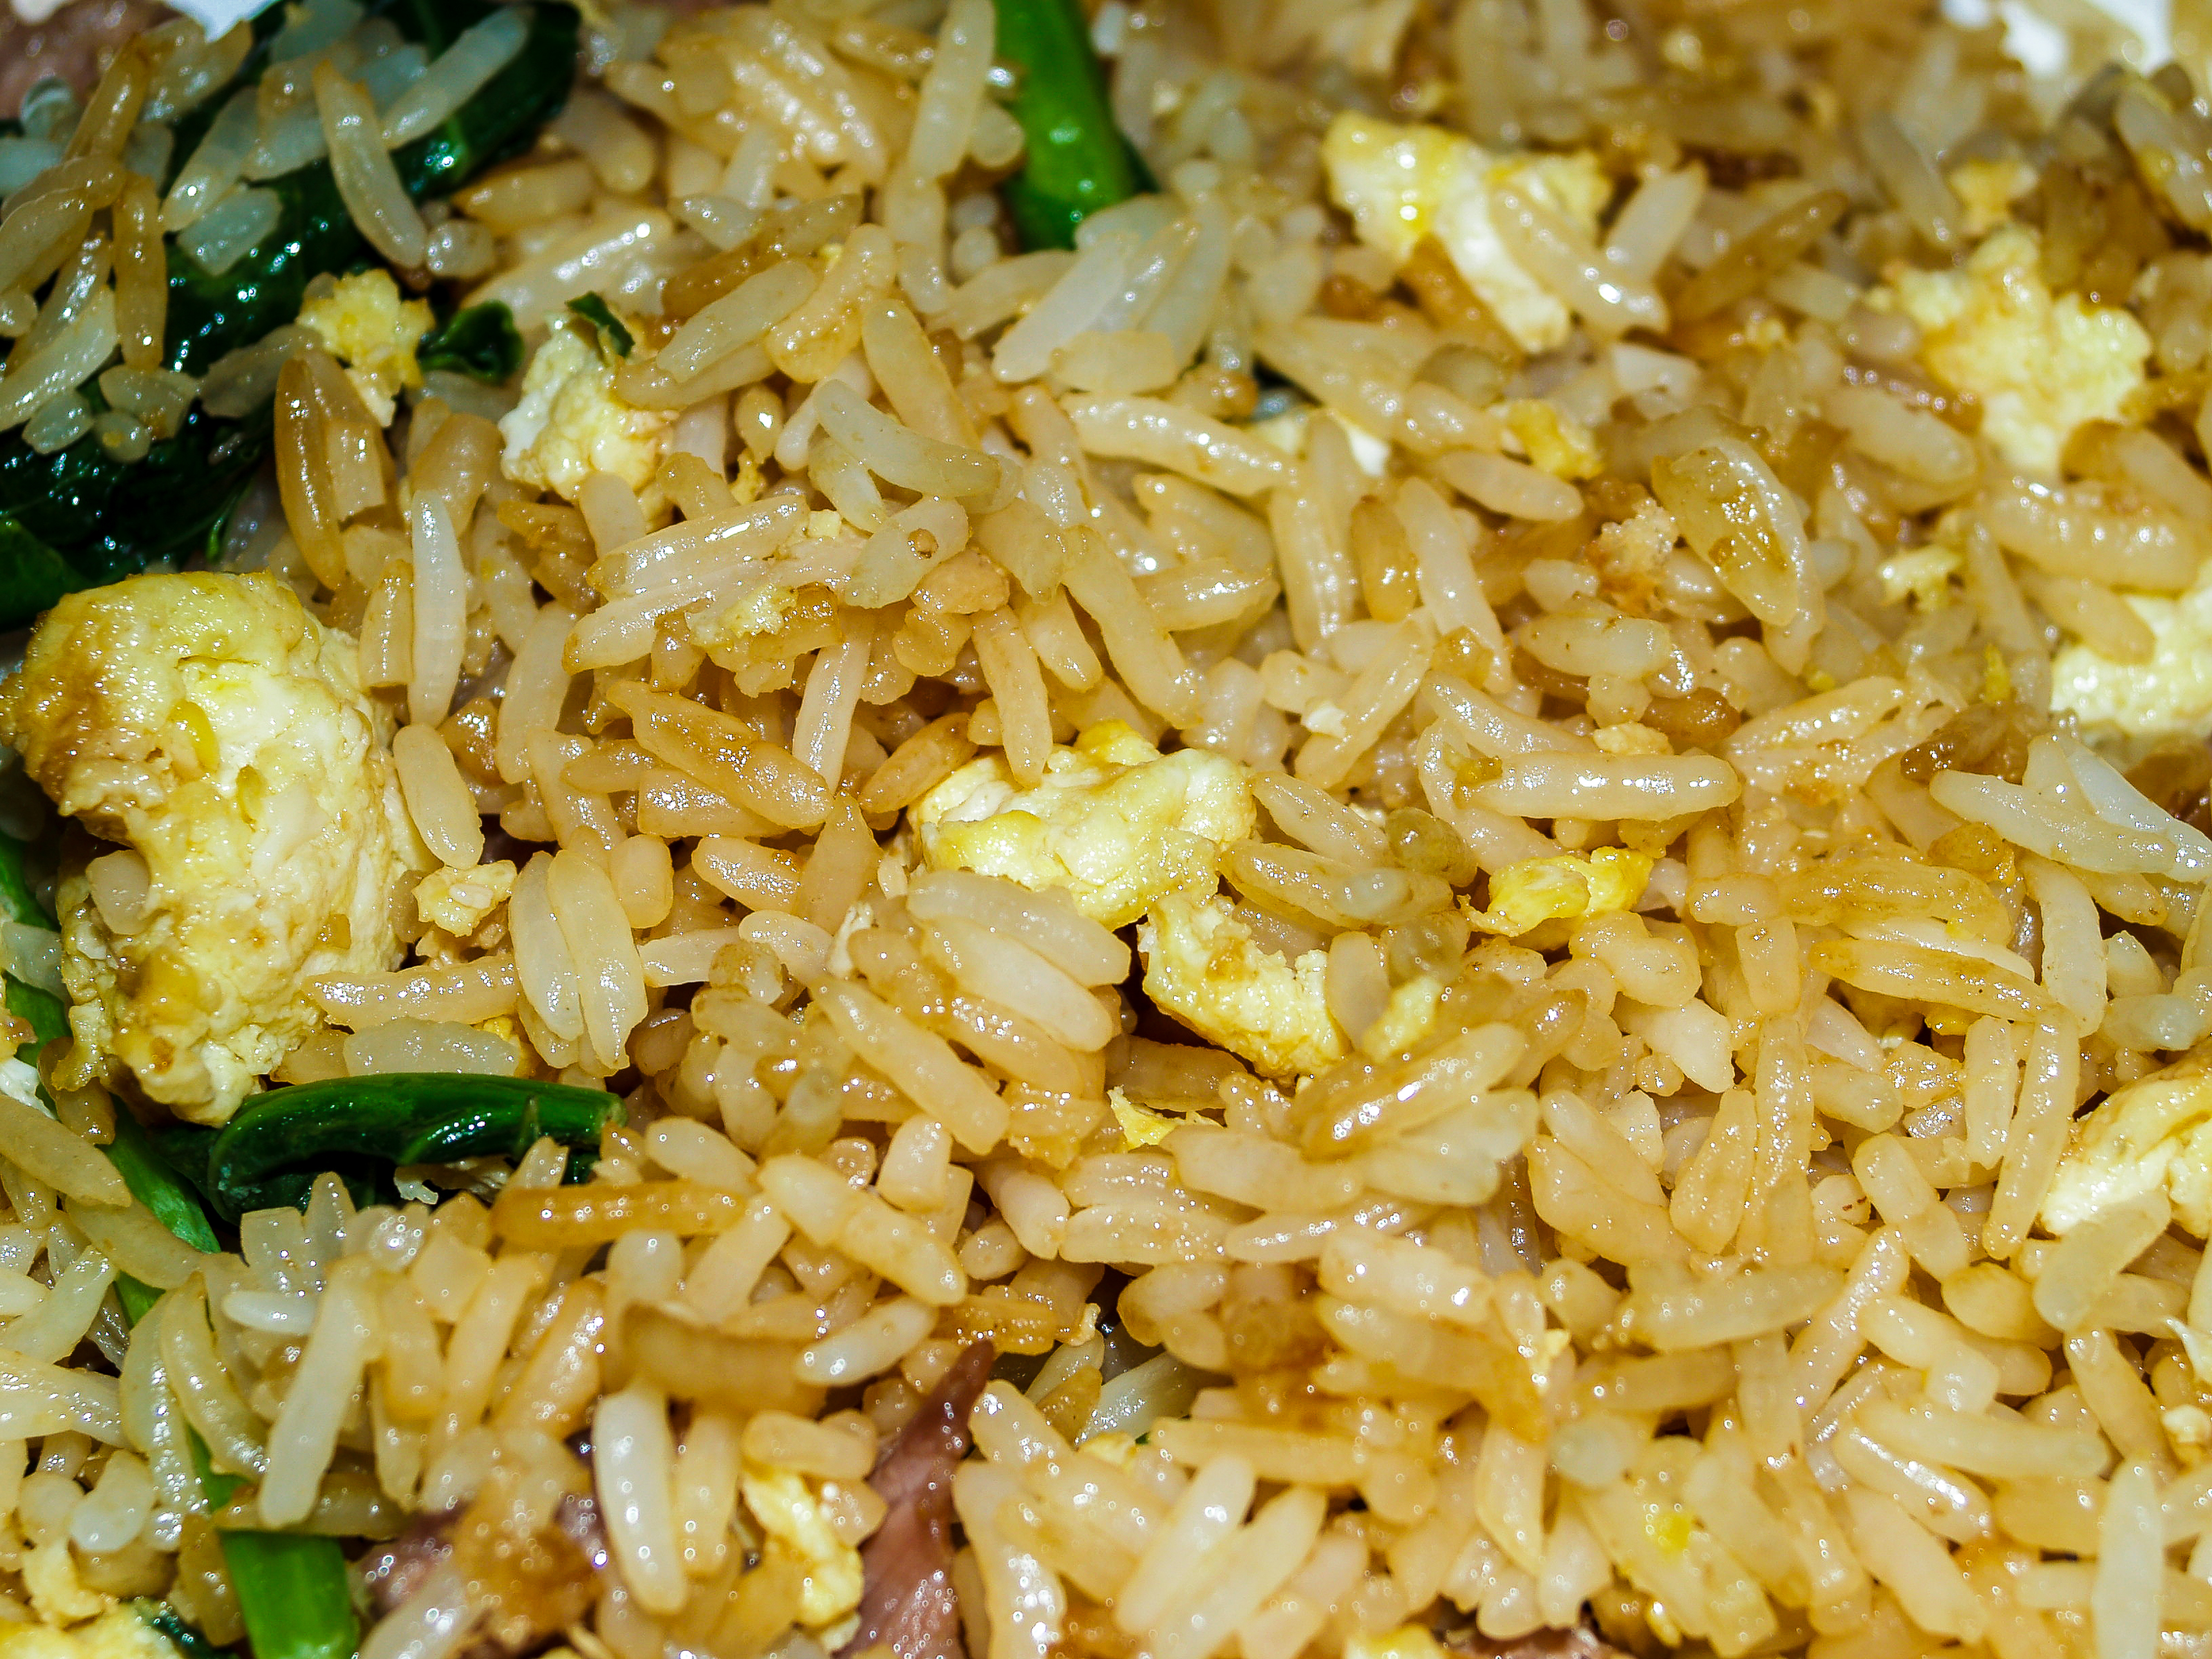
thai, spicy, cuisine, food, vegetable, chili, salad, sauce, rice, restaurant, herb, gourmet, delicious, dish, healthy, pepper, dinner, thailand, plate, ingredient, hot, curry, asia, meal, asian, lunch, recipe, fried, onion, cooking, thai fried rice, biryani, fried rice, yeung chow fried rice, pilaf, hyderabadi biriyani, saffron rice, asian food, jasmine rice, vegetarian food, basmati, chinese food, pulihora, thai food, glutinous rice, spanish rice, commodity, nasi goreng, indian chinese cuisine, white rice